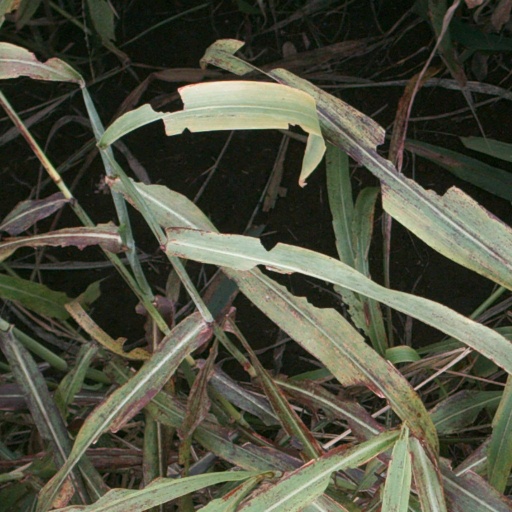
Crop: sorghum